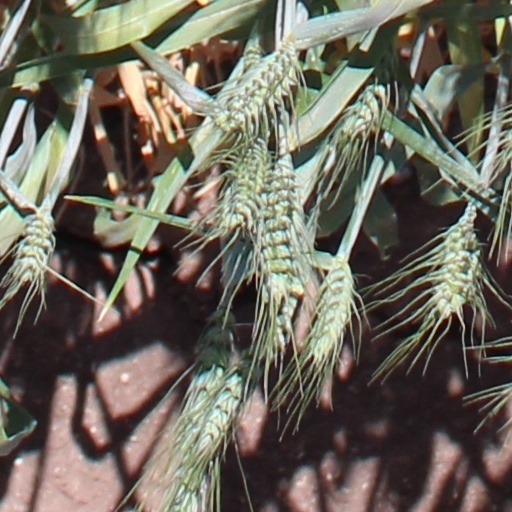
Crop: wheat